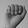
ASL letter: A